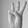
ASL letter: W